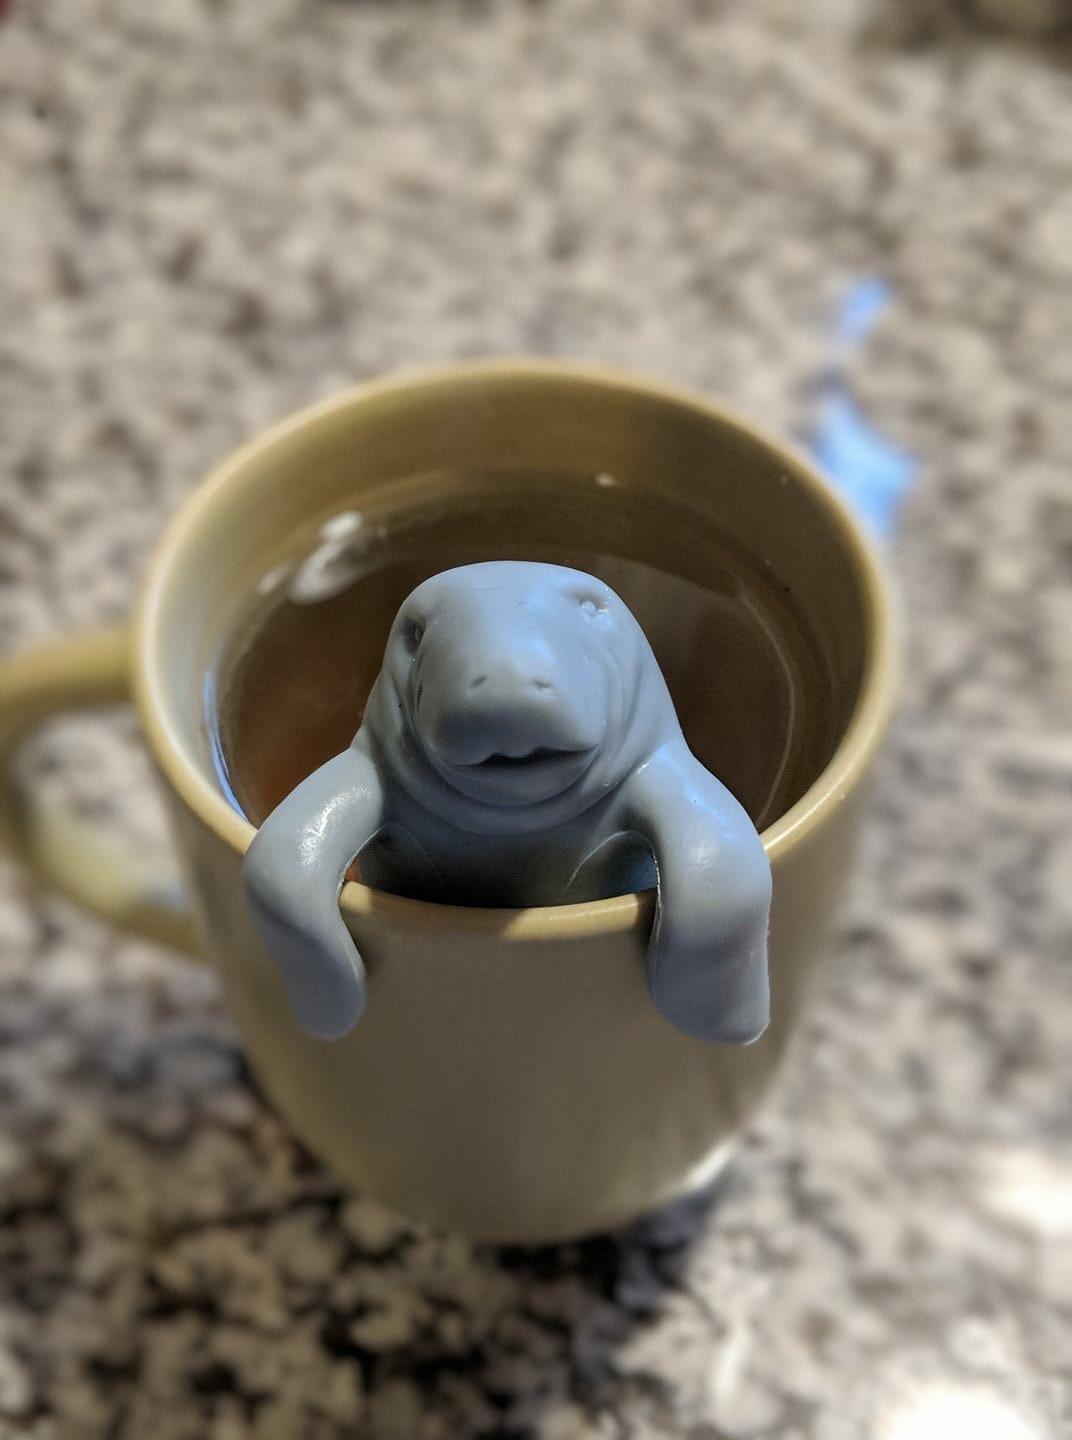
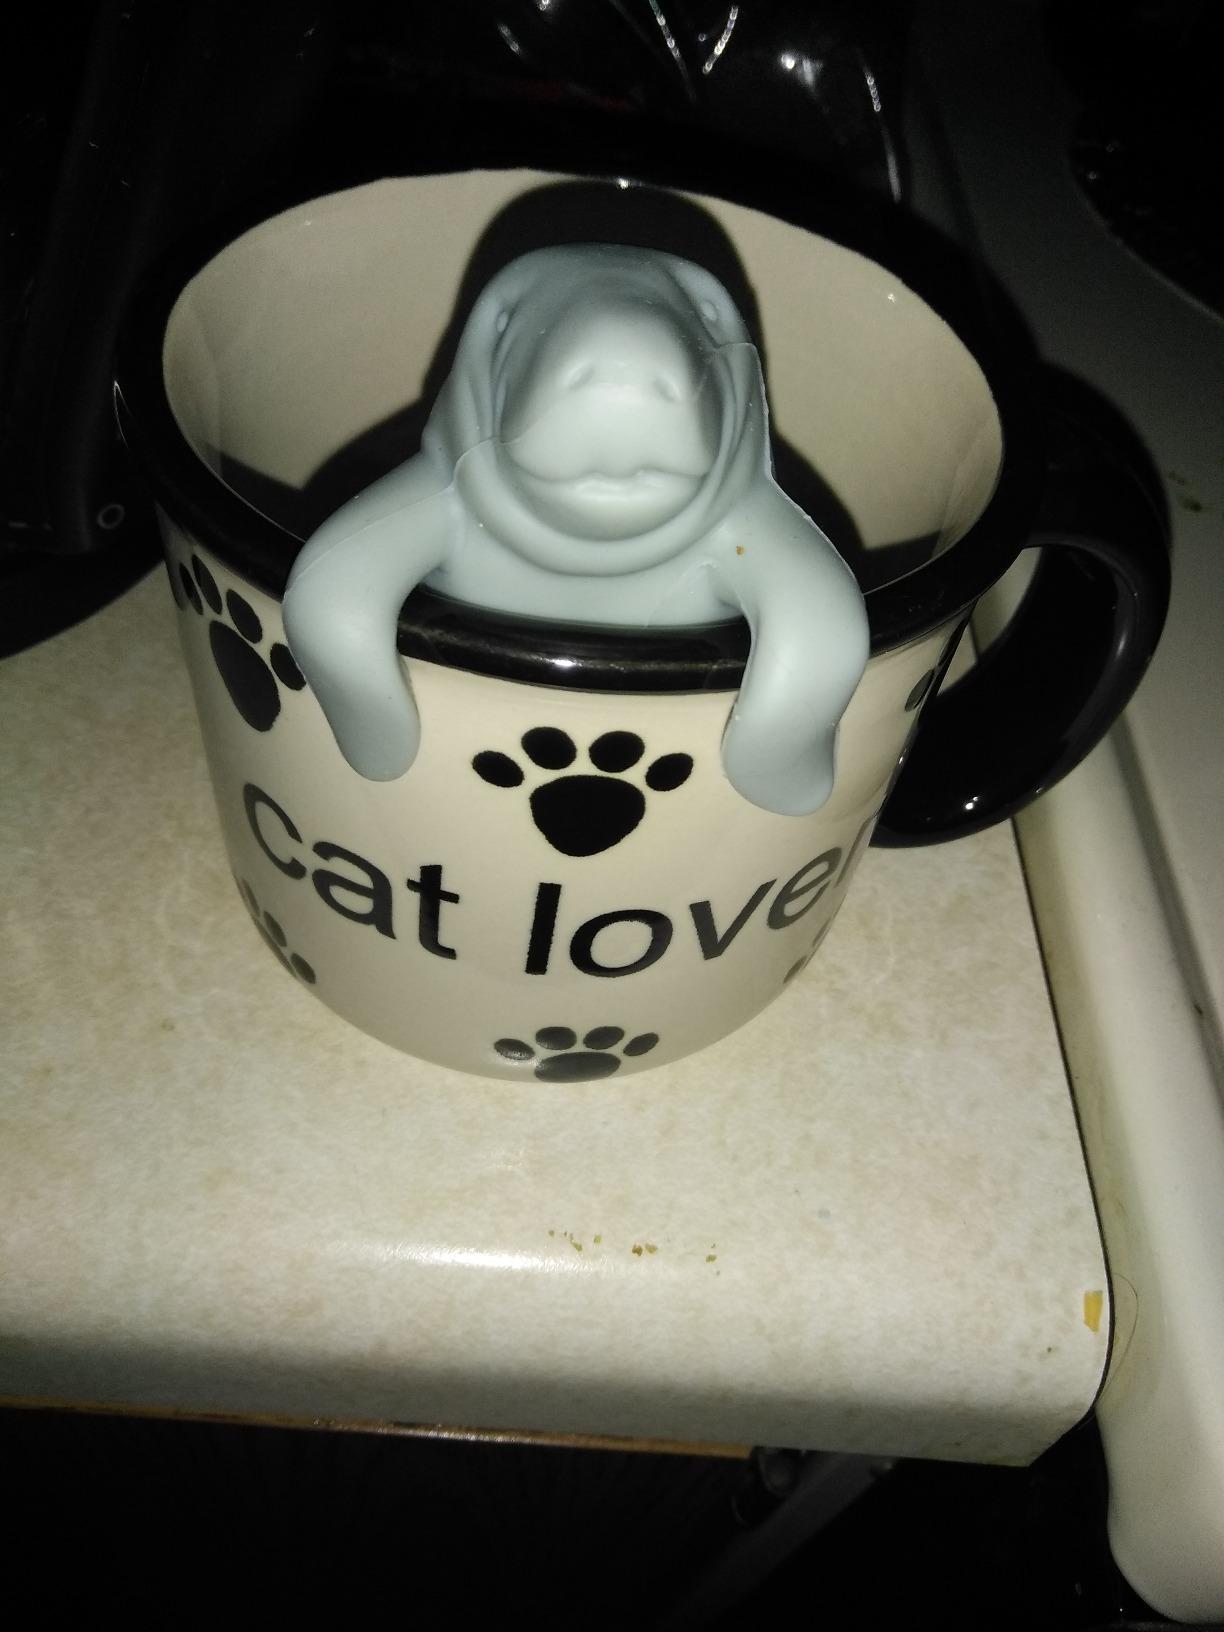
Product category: items_tea
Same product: yes